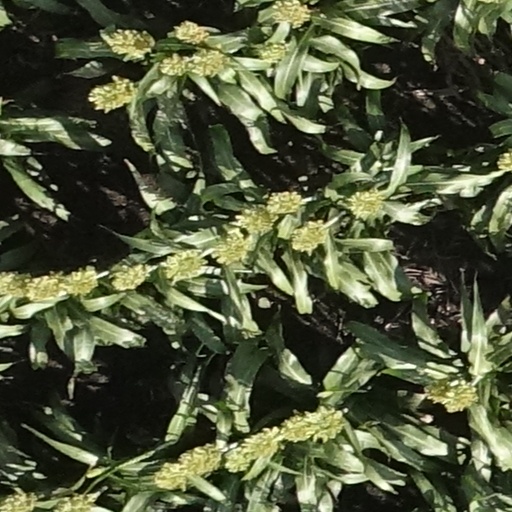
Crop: sorghum